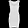
Label: Dress